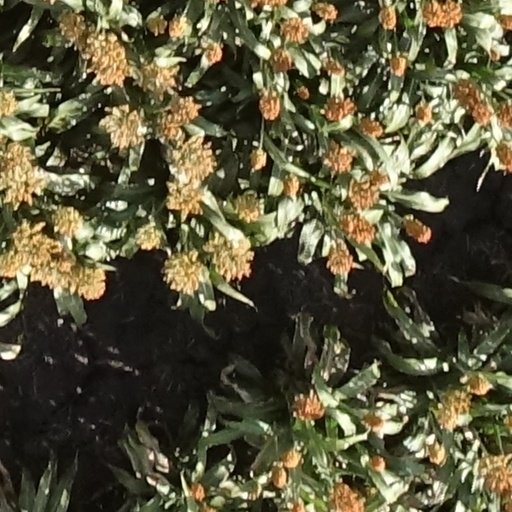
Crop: sorghum